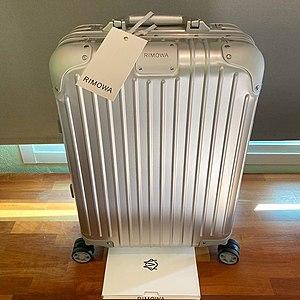
Rimowa est une entreprise allemande de bagages de haute qualité. Elle est fondée en 1898 à Cologne.